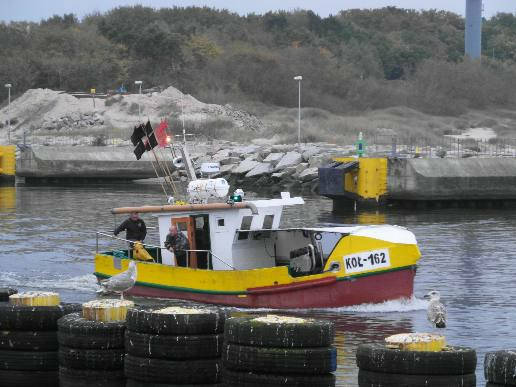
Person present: No